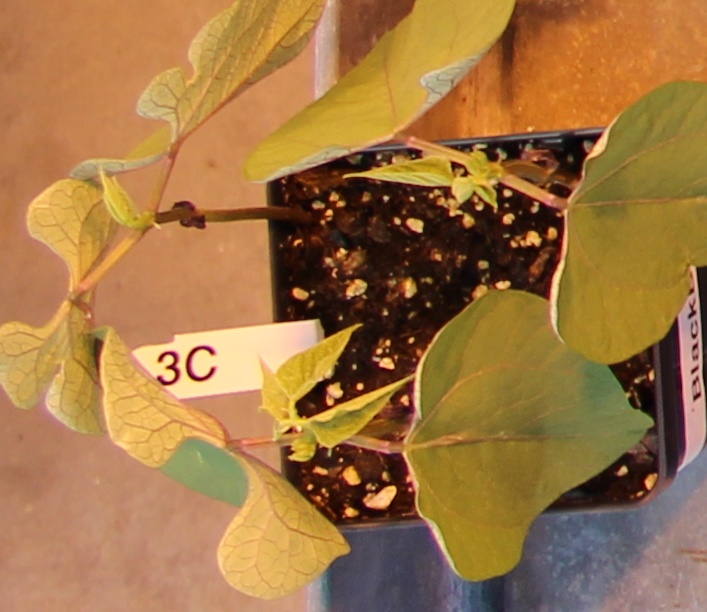
Label: Blackbean